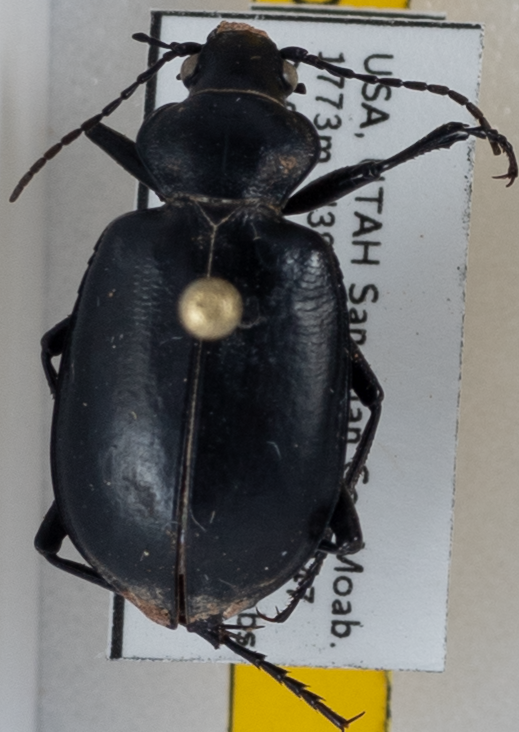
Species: Calosoma sponsa
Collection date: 2022-05-03
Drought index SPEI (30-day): -1.19
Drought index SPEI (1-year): -0.674
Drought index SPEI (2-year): -2.09